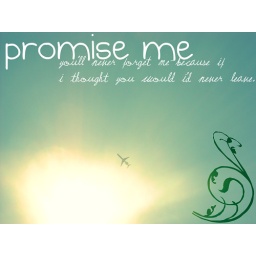
on a boat tour in NYC, with a pretty airplane